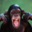
Label: chimpanzee